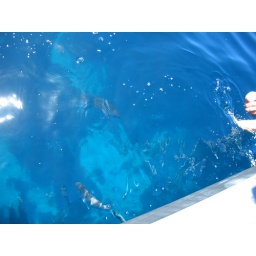
just putting your hand in the water attacks fish